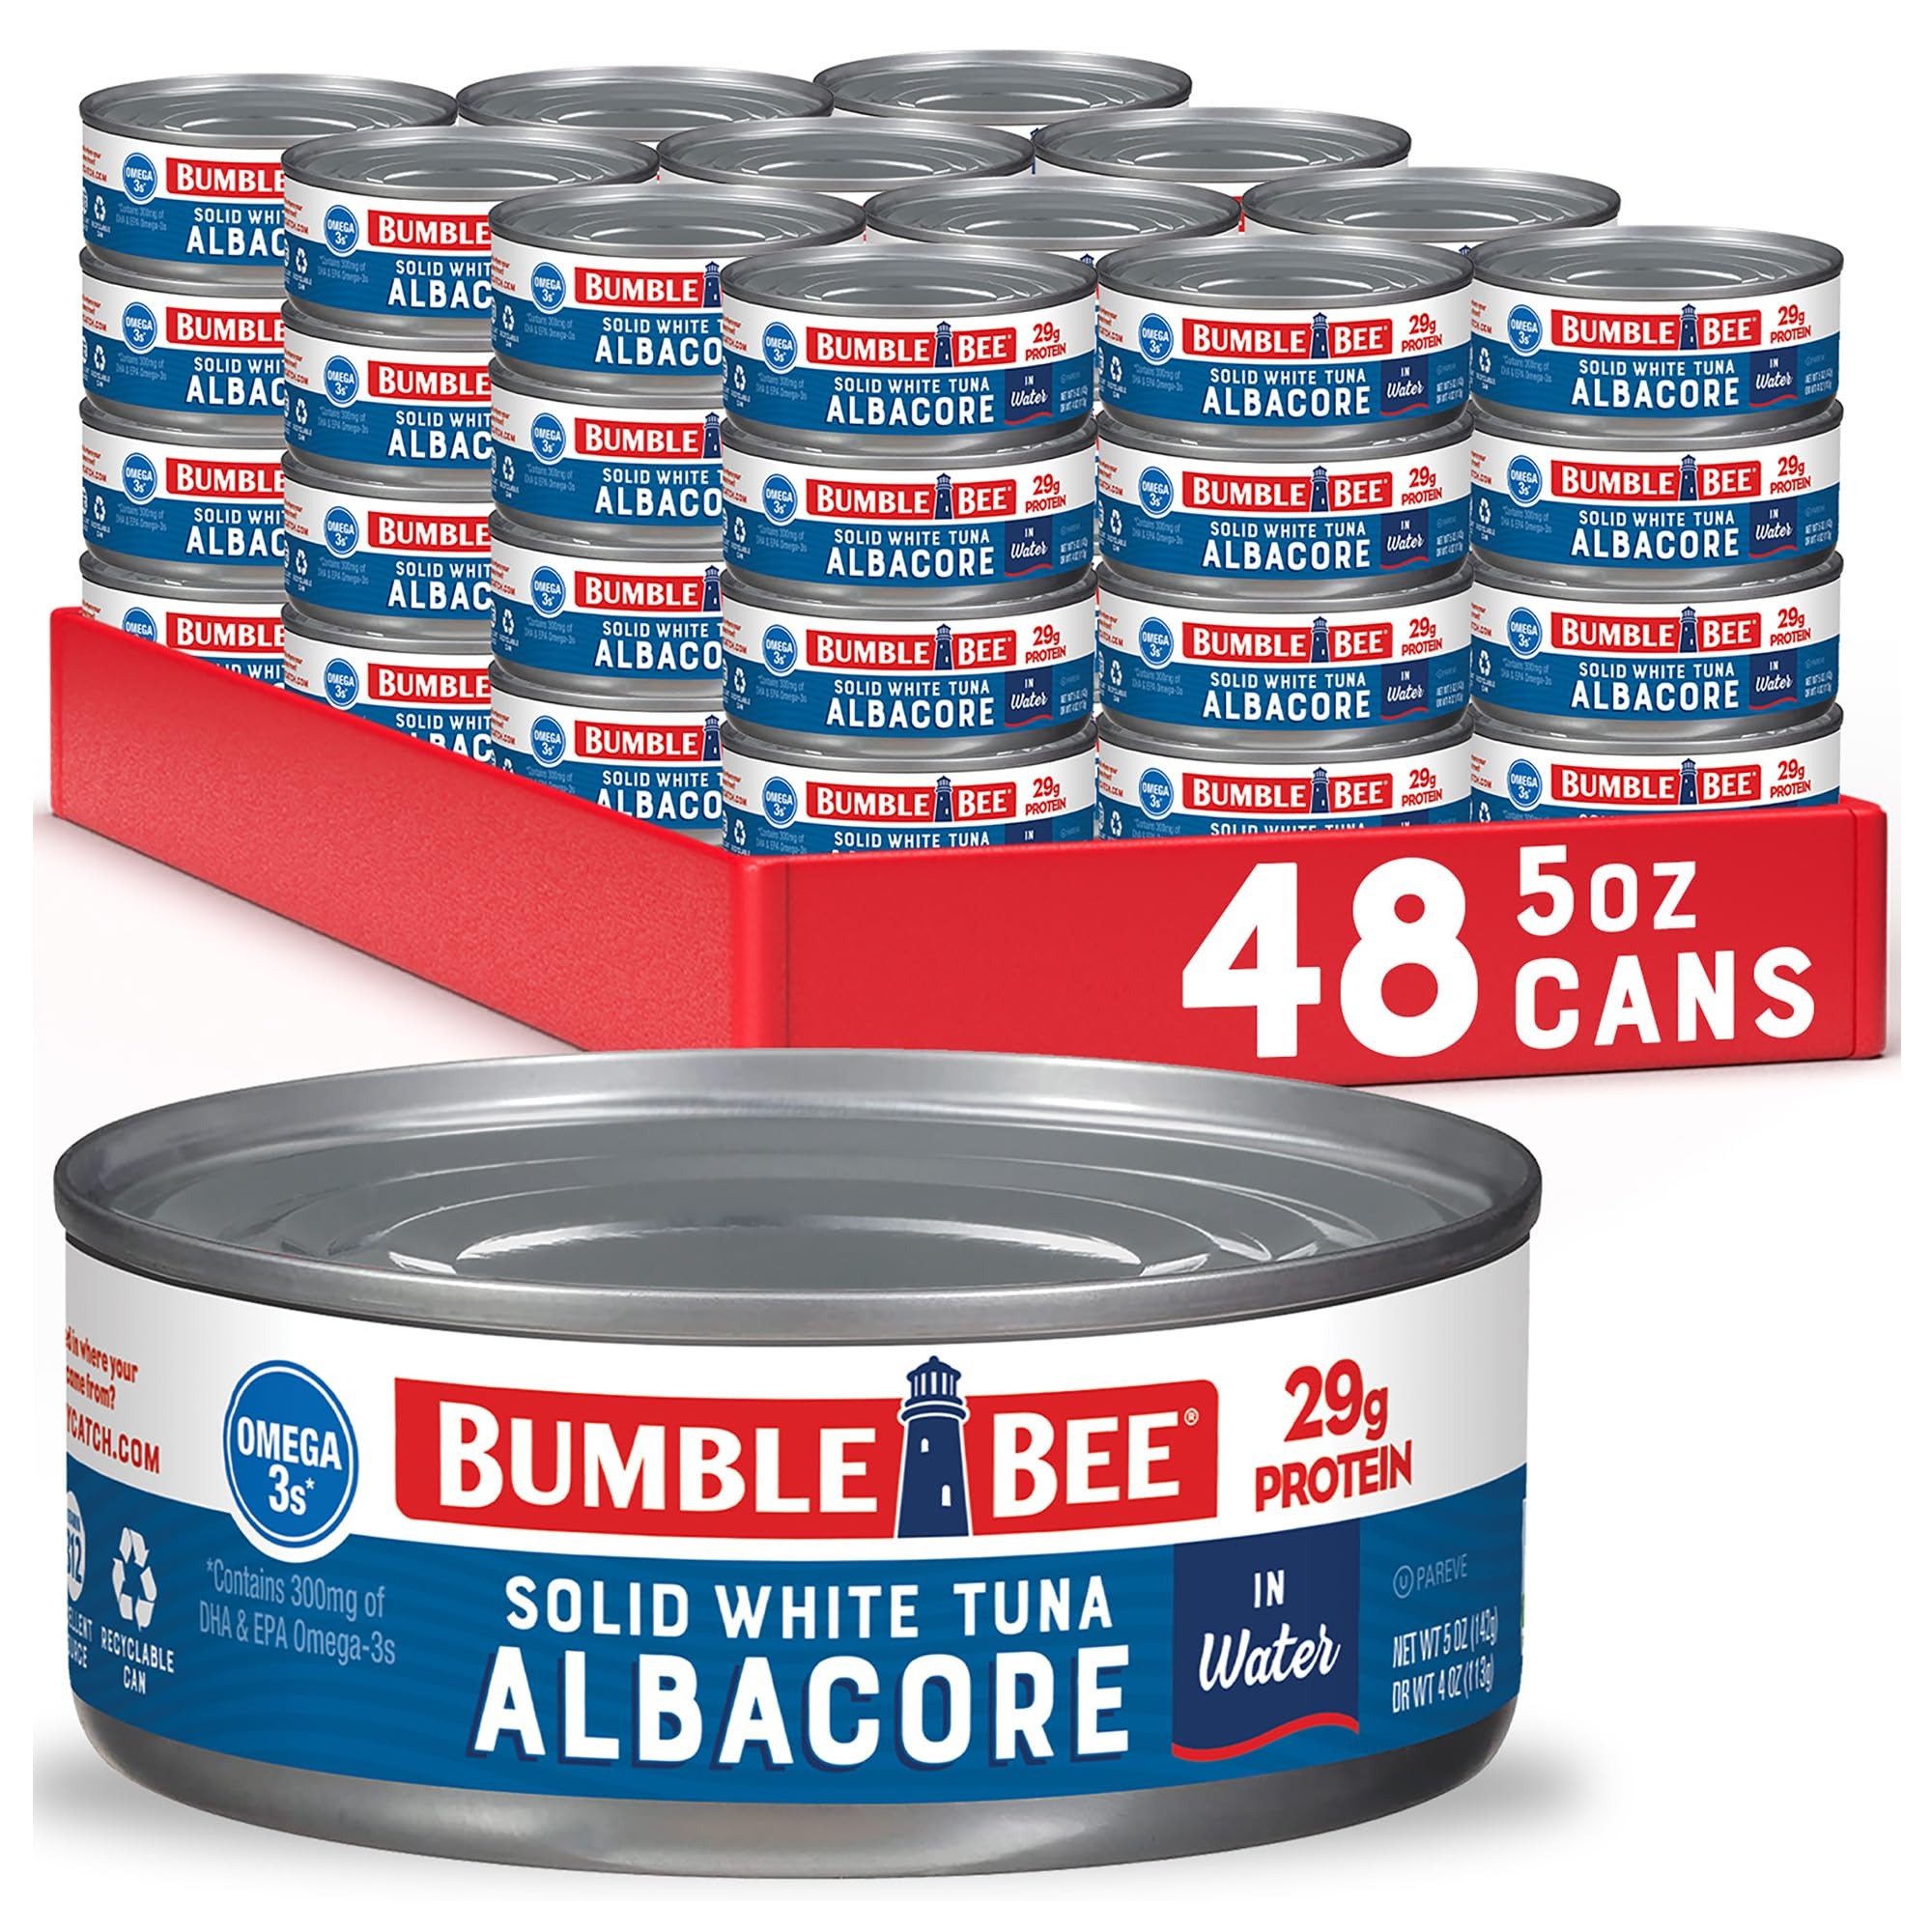
Item Name: Bumble Bee Solid White Albacore Tuna in Water, 5 oz Can (Pack of 48) - Wild Caught Tuna - 29g Protein per Serving, High in Omega-3s - Non-GMO Project Verified, Gluten Free, Kosher
Bullet Point 1: WILD CAUGHT TUNA IN WATER: Premium canned fish with a mild flavor, firmer texture, and large pieces is a delicious addition to pasta, salads, fish tacos, and seafood bowls.
Bullet Point 2: FISH AS FUEL: Excellent source of lean protein (29g per can), DHA & EPA Omega-3s (300mg per can), and vitamin B12. Case contains 48 five ounce cans.
Bullet Point 3: CLEAN INGREDIENTS: Non GMO Project Certified, Gluten Free, Kosher Pareve, and great for those on a low carb or ketogenic (keto) diet.
Bullet Point 4: CONVENIENT SHELF STABLE FOOD: Perfect for stocking your pantry at home or bringing on the go as a high-protein option while traveling, camping, or on the job.
Bullet Point 5: SUSTAINABLE TUNA: Wild Caught and Dolphin Safe - submit the code on the can on our Trace My Catch website to learn where and how your seafood was caught, processed, and more. Canned in the USA and packaged in recyclable packaging.
Value: 240.0
Unit: Ounce

Price: 2.25